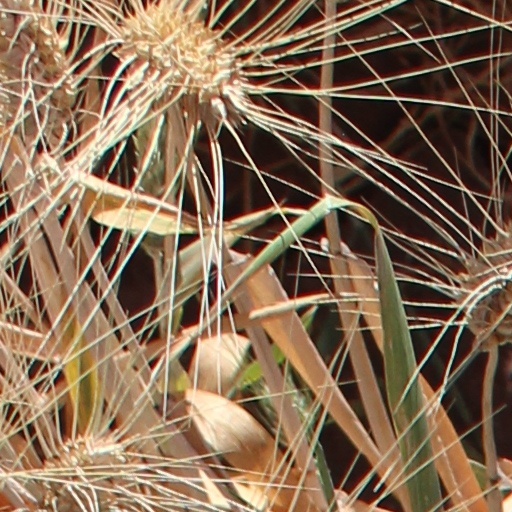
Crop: wheat